Argyresthia subreticulata

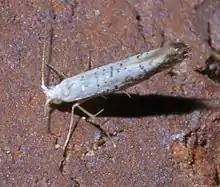
"Argyresthia subreticulata", speckled argyresthia

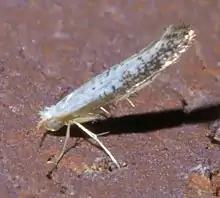
"Argyresthia subreticulata", speckled argyresthia, size: about 4 mm

Argyresthia subreticulata, the speckled argyresthia moth, is a species of moth of the family Yponomeutidae. It is found in the United States including Florida, Maryland, Pennsylvania, Ohio, Oklahoma, Tennessee and Texas.